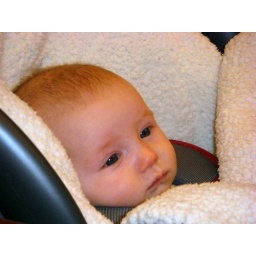
Thora isn't screaming in car seat anymore